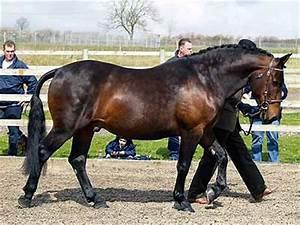
horse